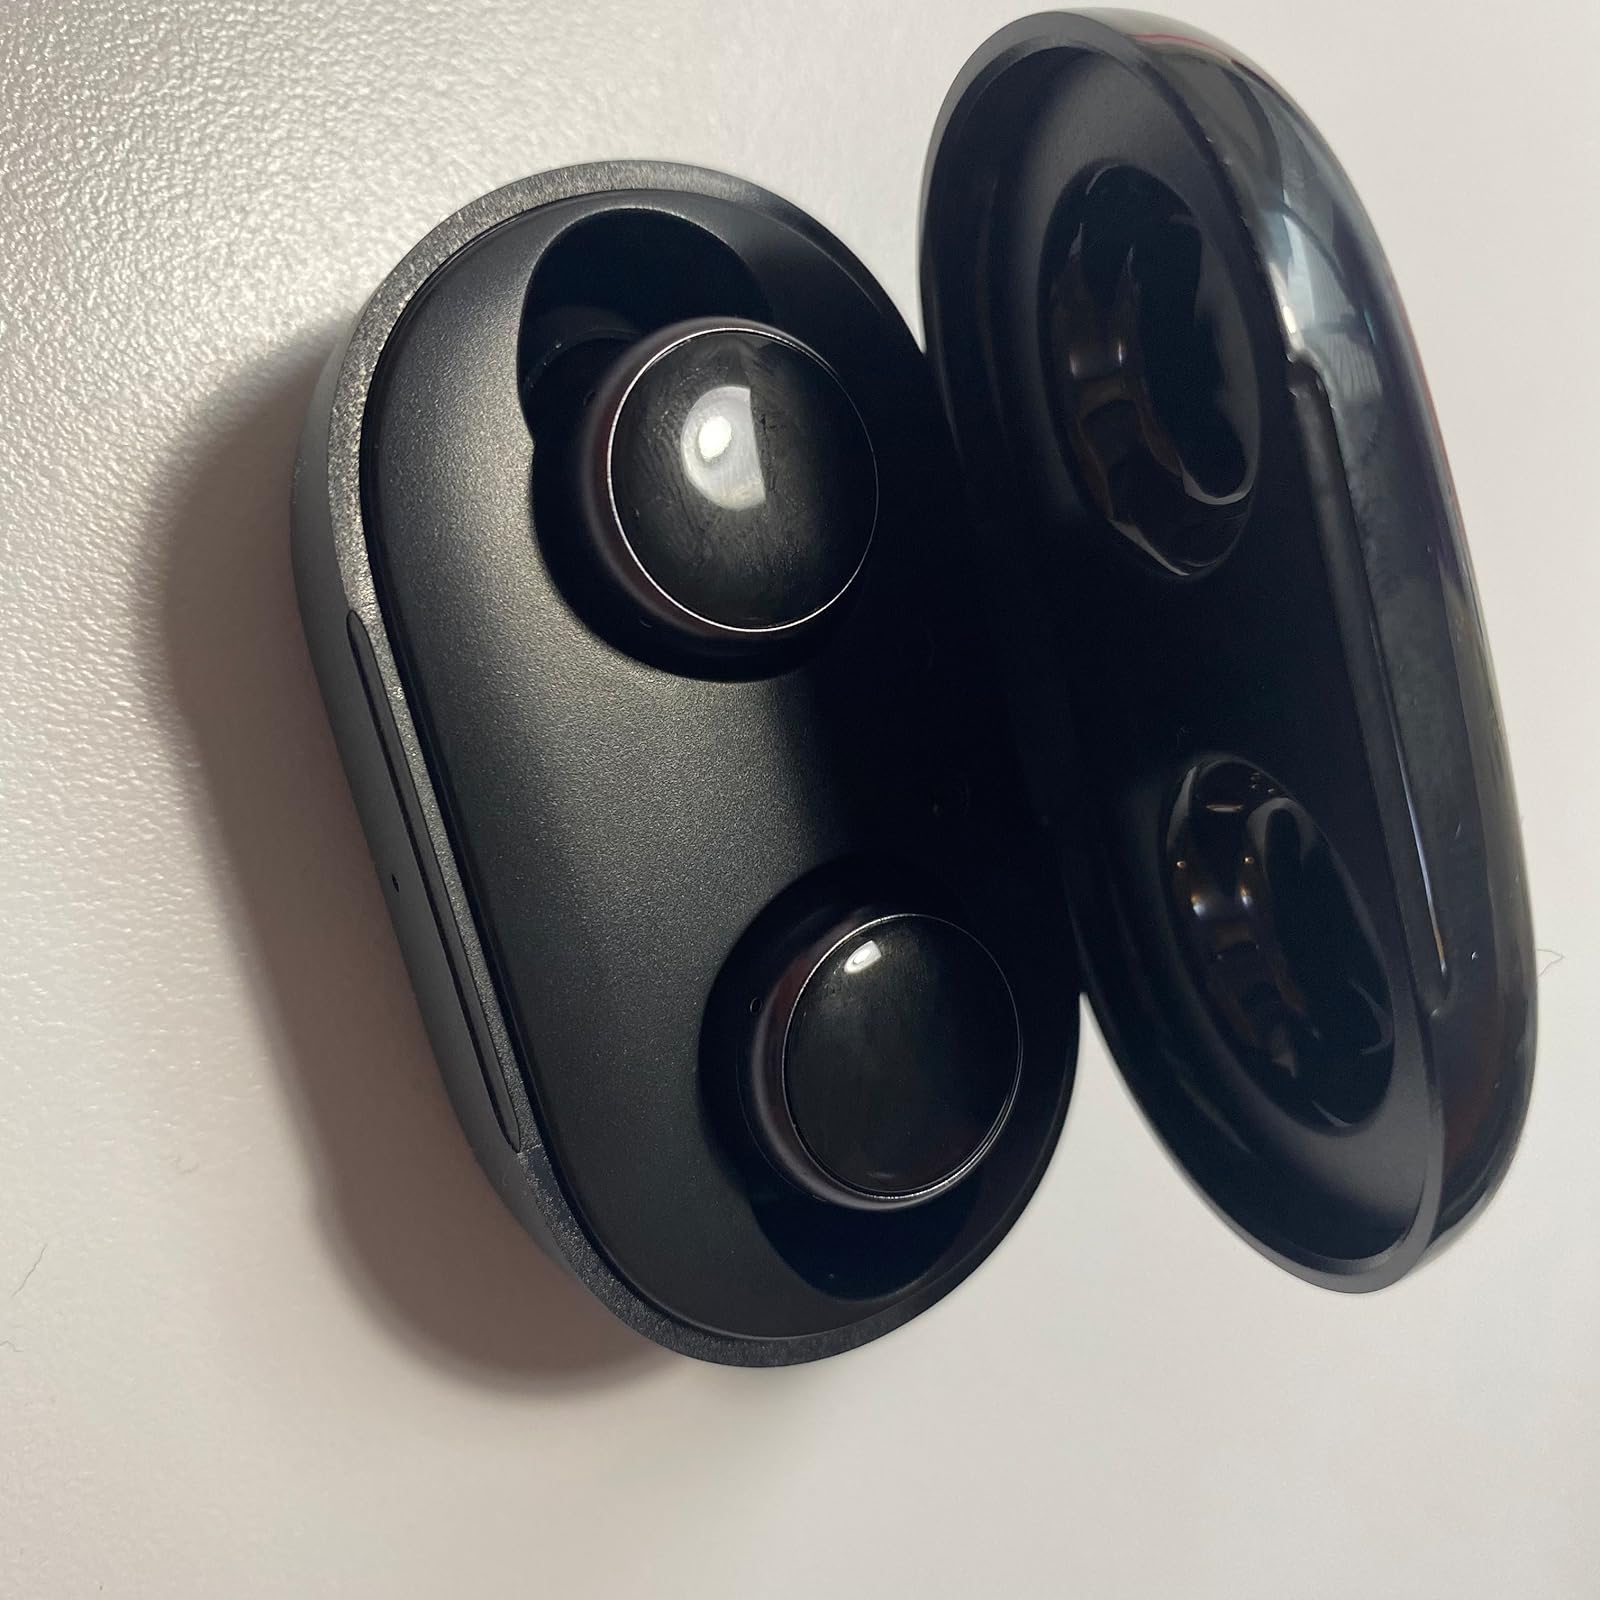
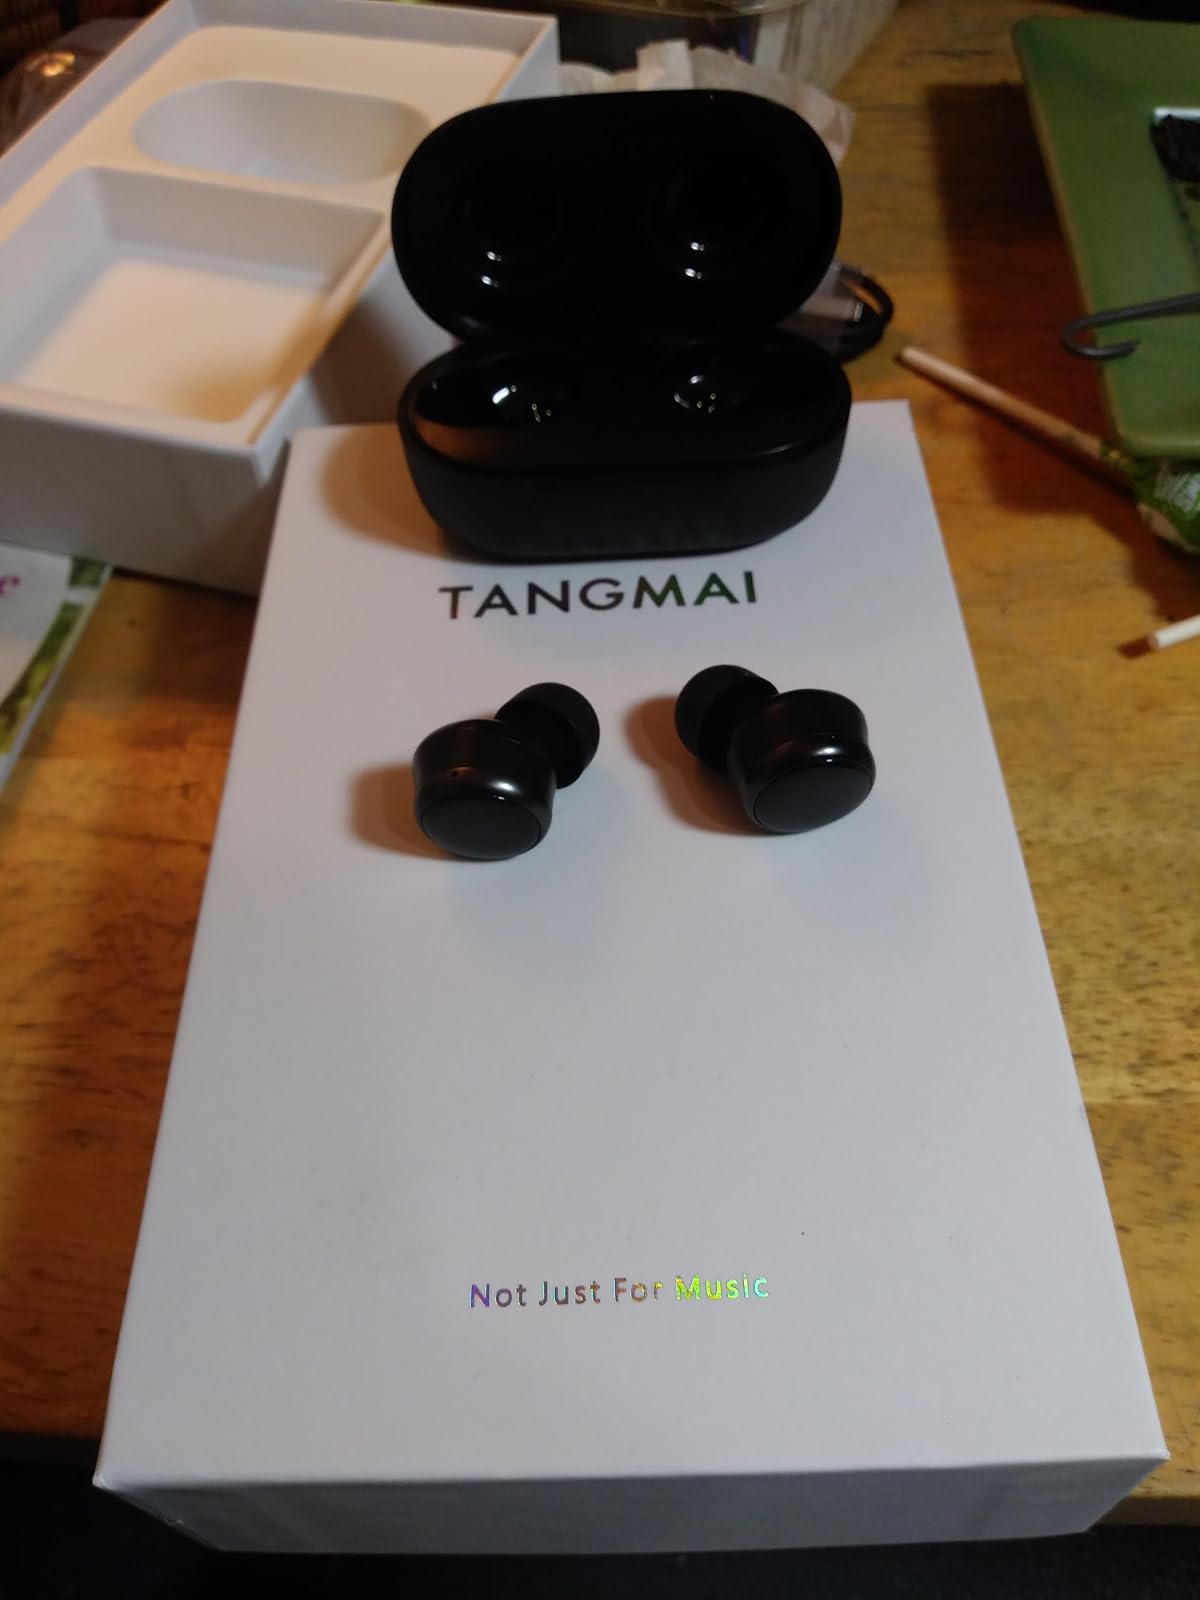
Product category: earbuds
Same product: yes